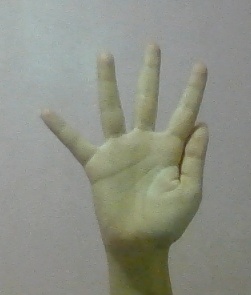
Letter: sheen